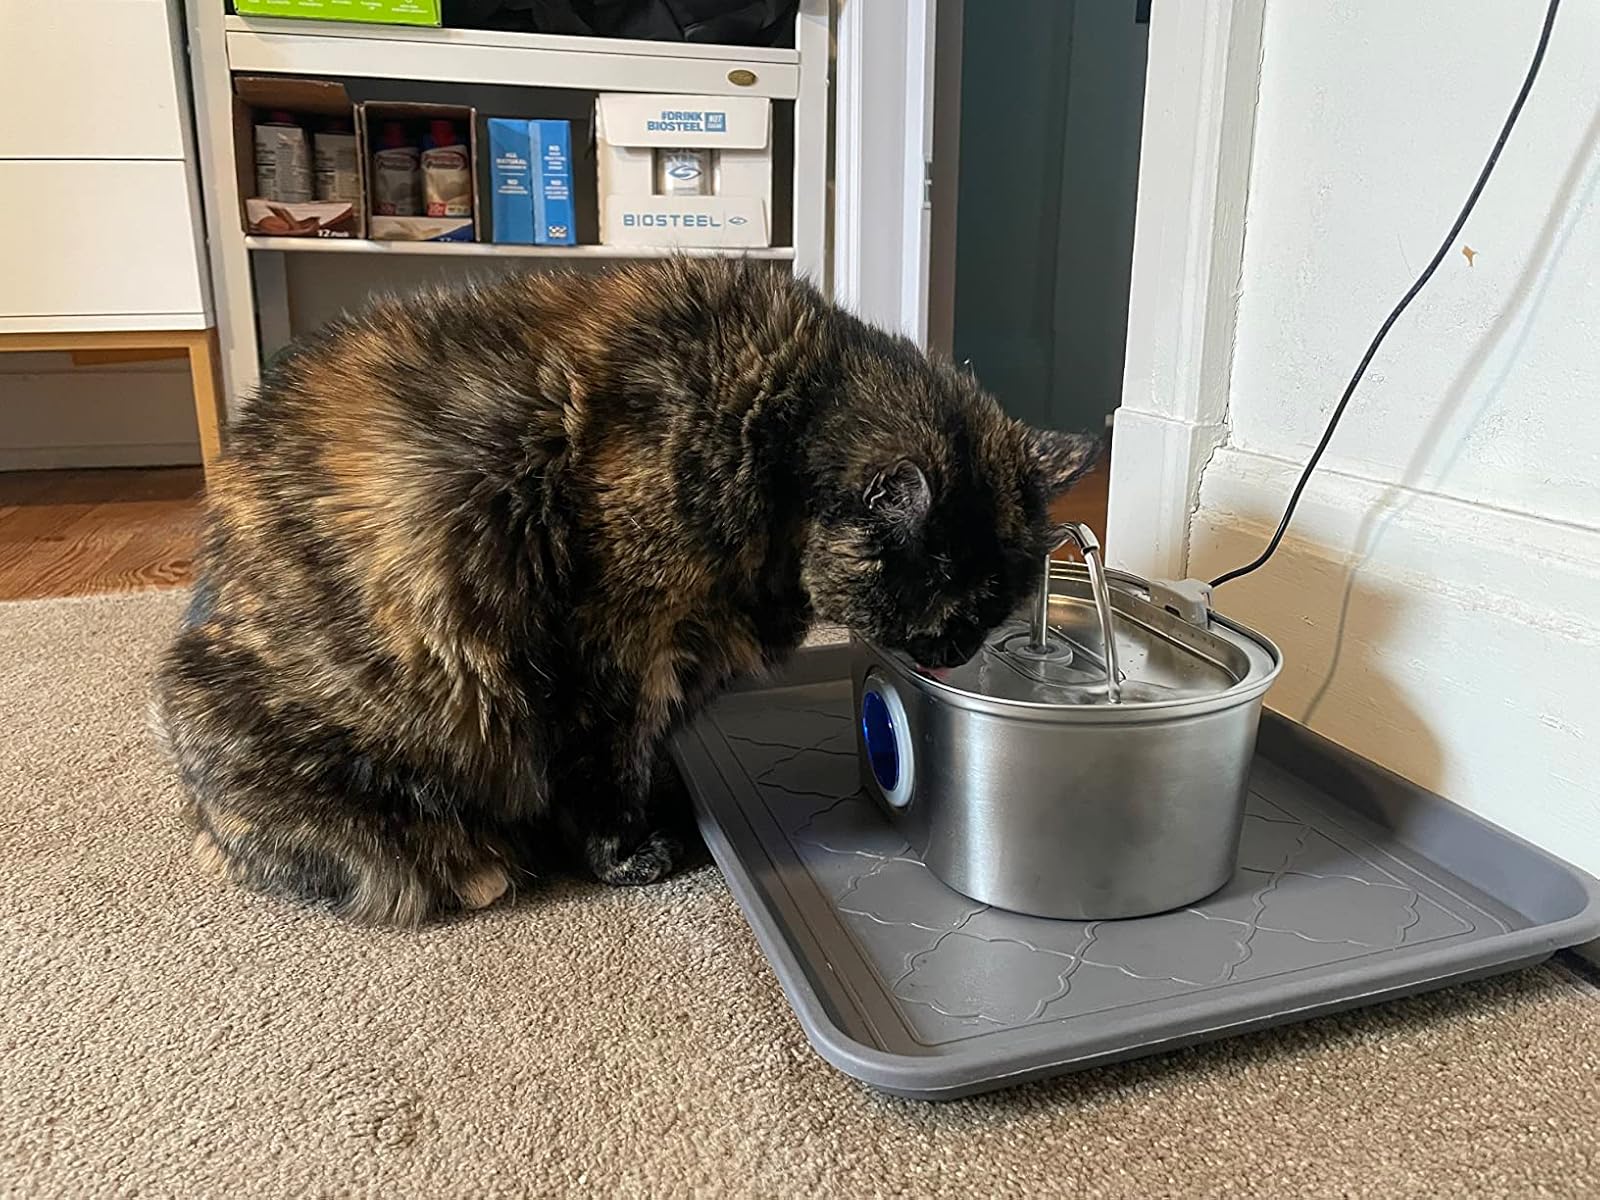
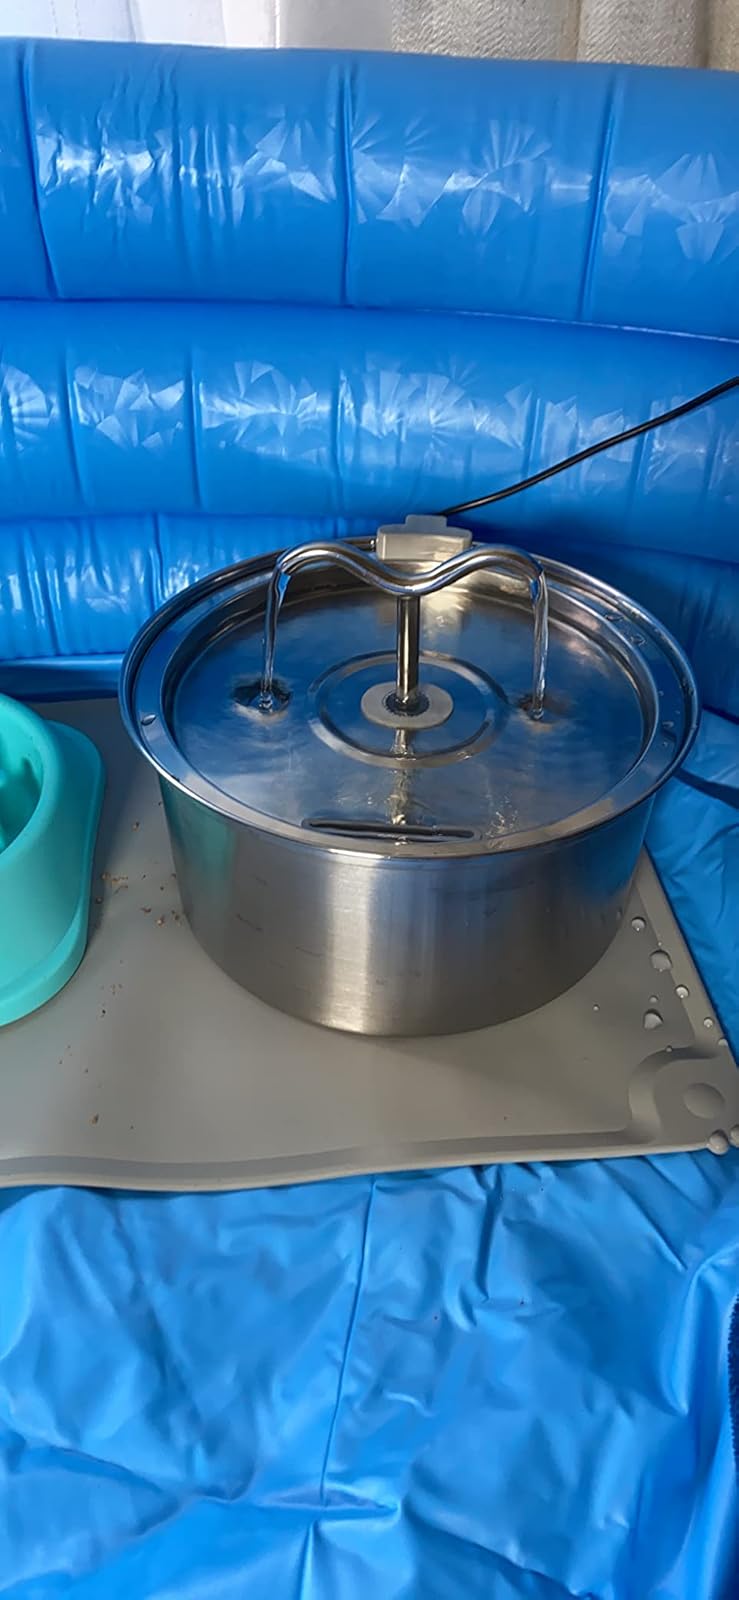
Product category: items_bowl
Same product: no